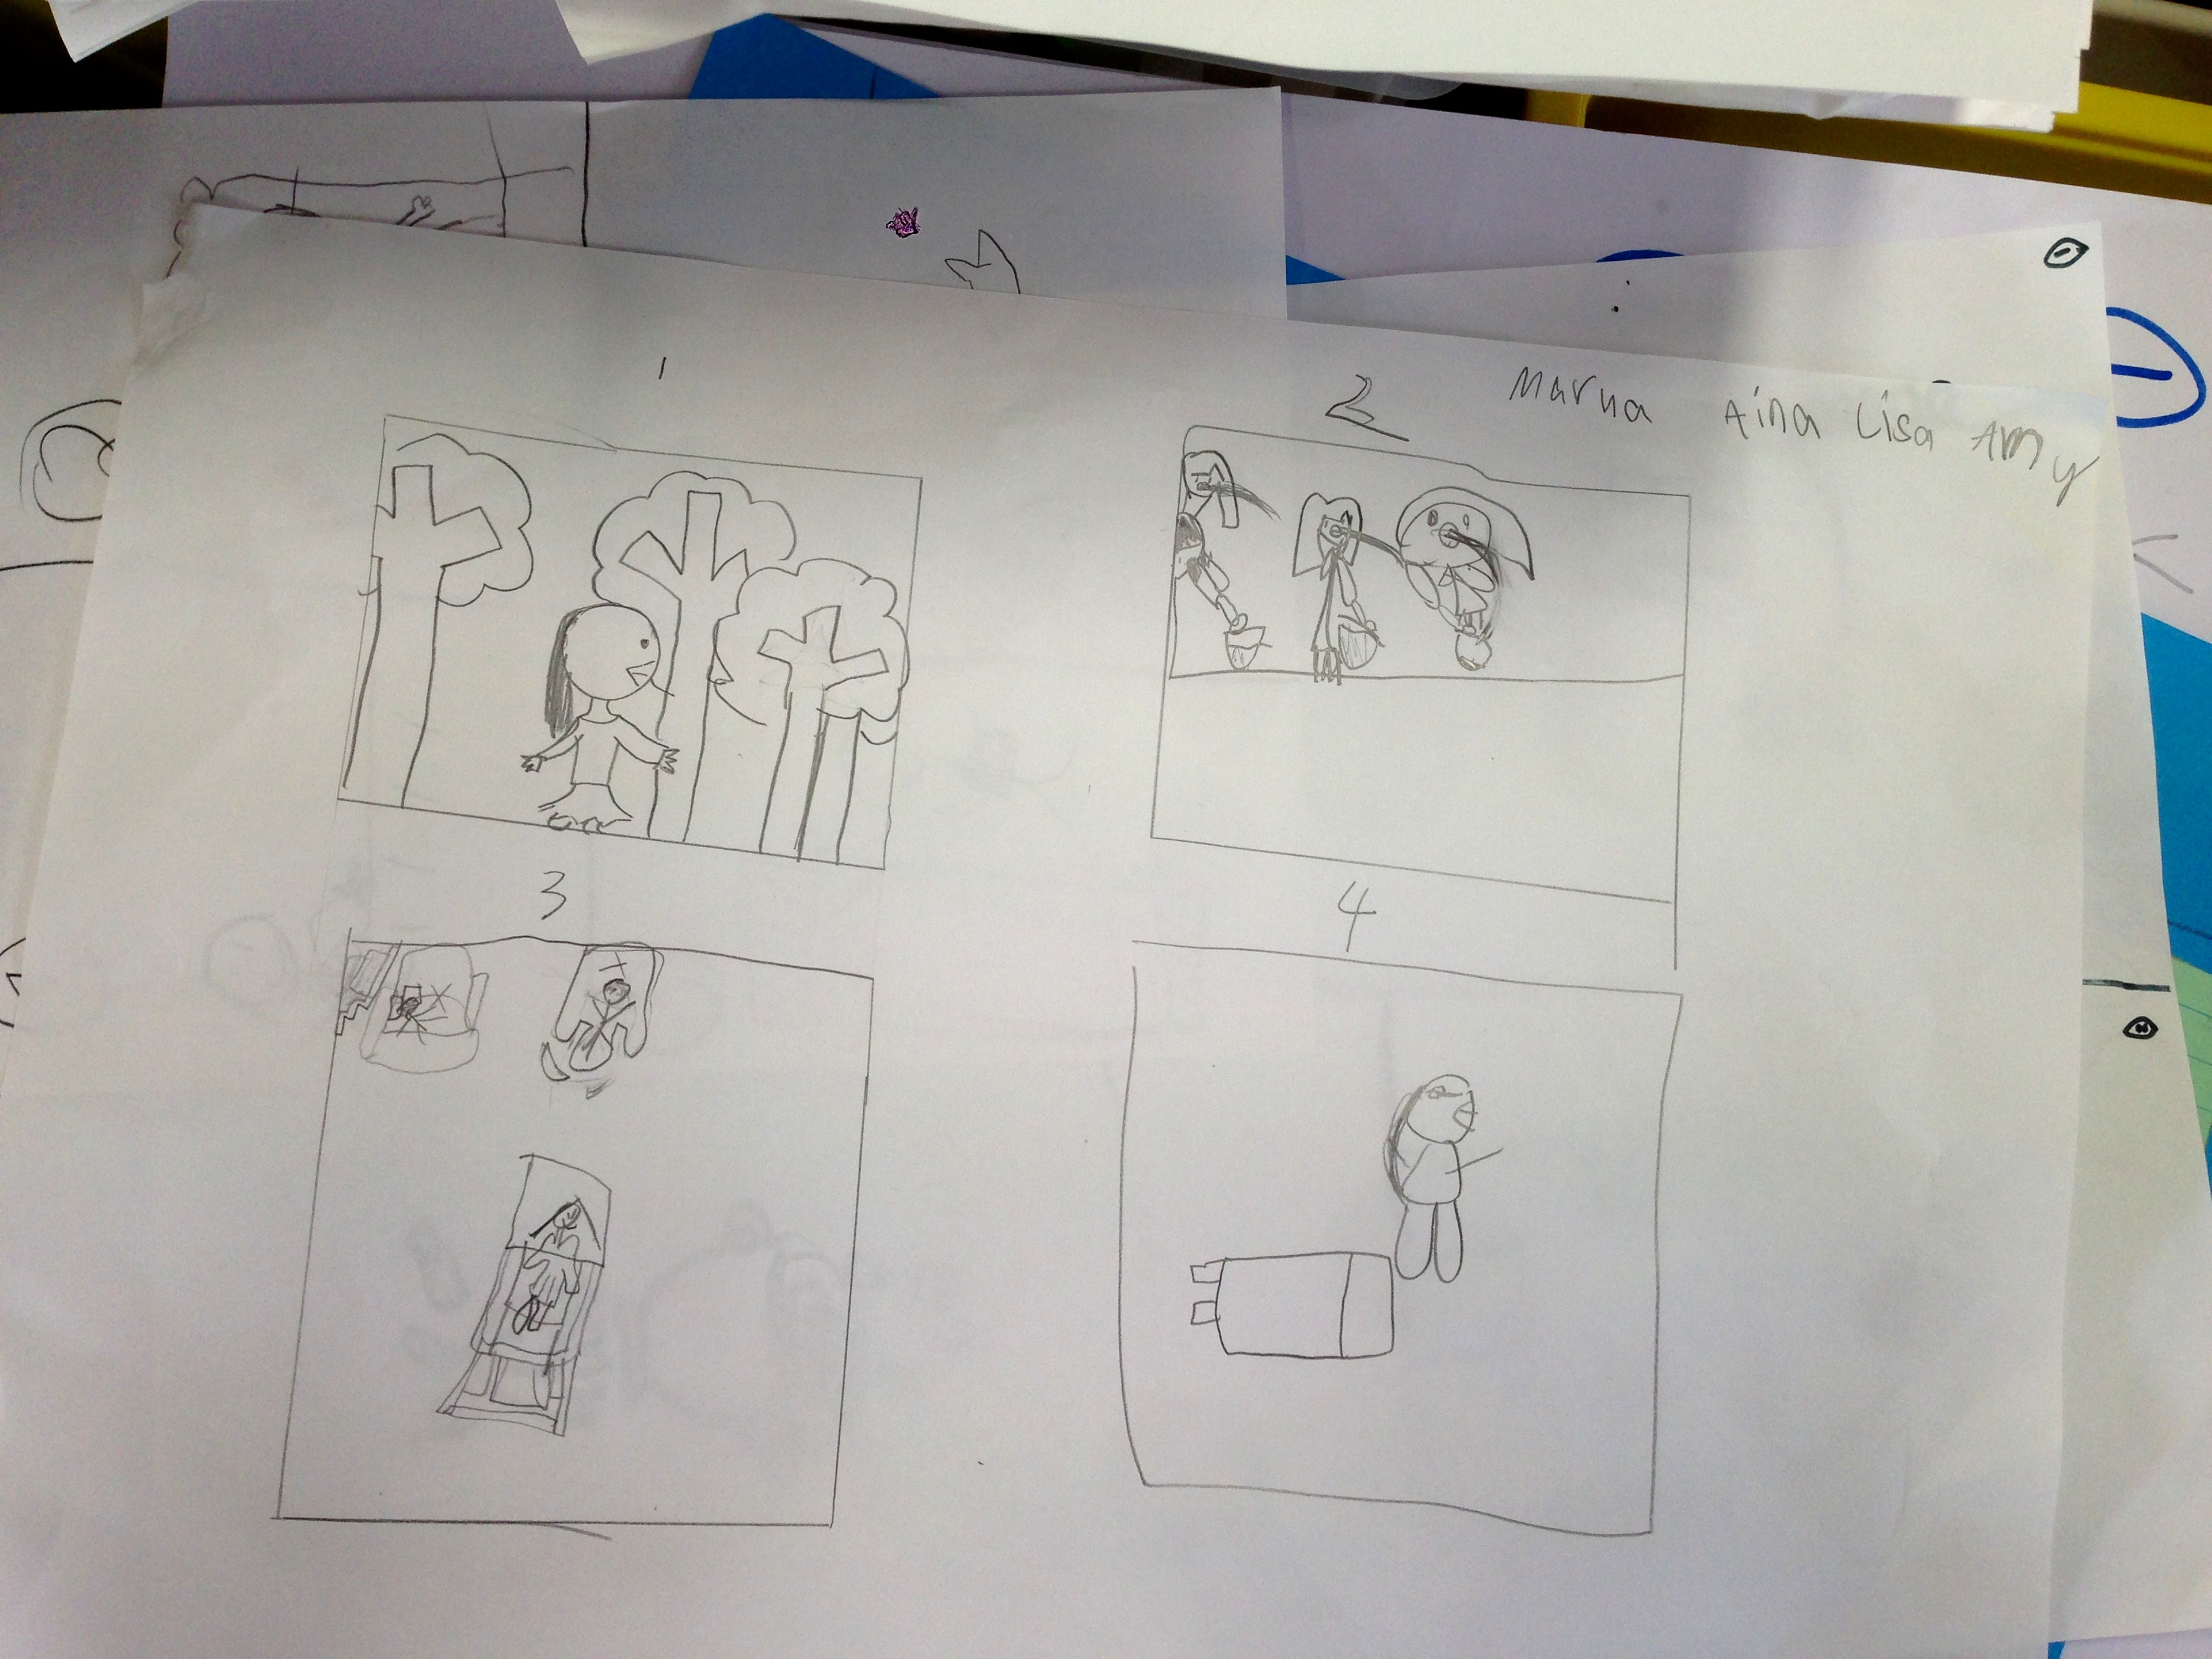
writing, brand, art, sketch, drawing, design, whiteboard, document